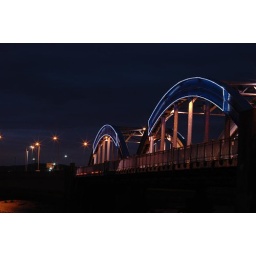
bridge over shity water